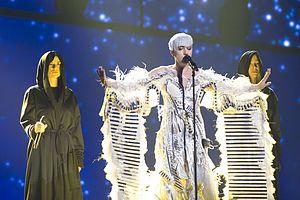
Le Concours Eurovision de la chanson 2016 est la 61ᵉ édition du Concours et a lieu en Suède, à l'Ericsson Globe de Stockholm, à la suite de la victoire de Måns Zelmerlöw au Concours 2015 avec la chanson Heroes. Les dateset sont fixées au 10 et au 12 mai 2016 pour les deux demi-finales et au 14 mai 2016 pour la finale. C'est la sixième fois que la Suède organise le Concours. Quarante-deux participent à cette édition dont le slogan est Come together.